Troth's Fortune

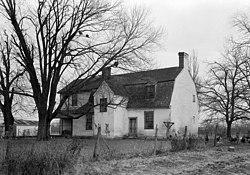

Troth's Fortune, also known as Troth's Farm, is a historic home in Easton, Talbot County, Maryland, United States. It is a -story, two-room deep, gambrel-roofed dwelling with a medieval style stair tower and a richly detailed interior. The house has two 20th century frame wings. It was probably built between the years 1686 and 1710, and is a well-preserved example of late 17th century Maryland vernacular architecture.